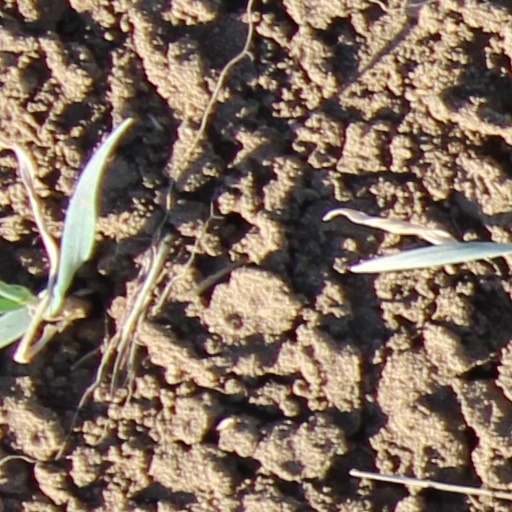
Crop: wheat